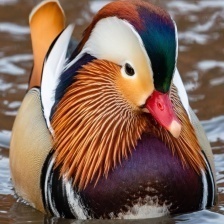
Species: MANDRIN DUCK
Scientific name: AIX GALERICULATA
ImageNet parent category: drake